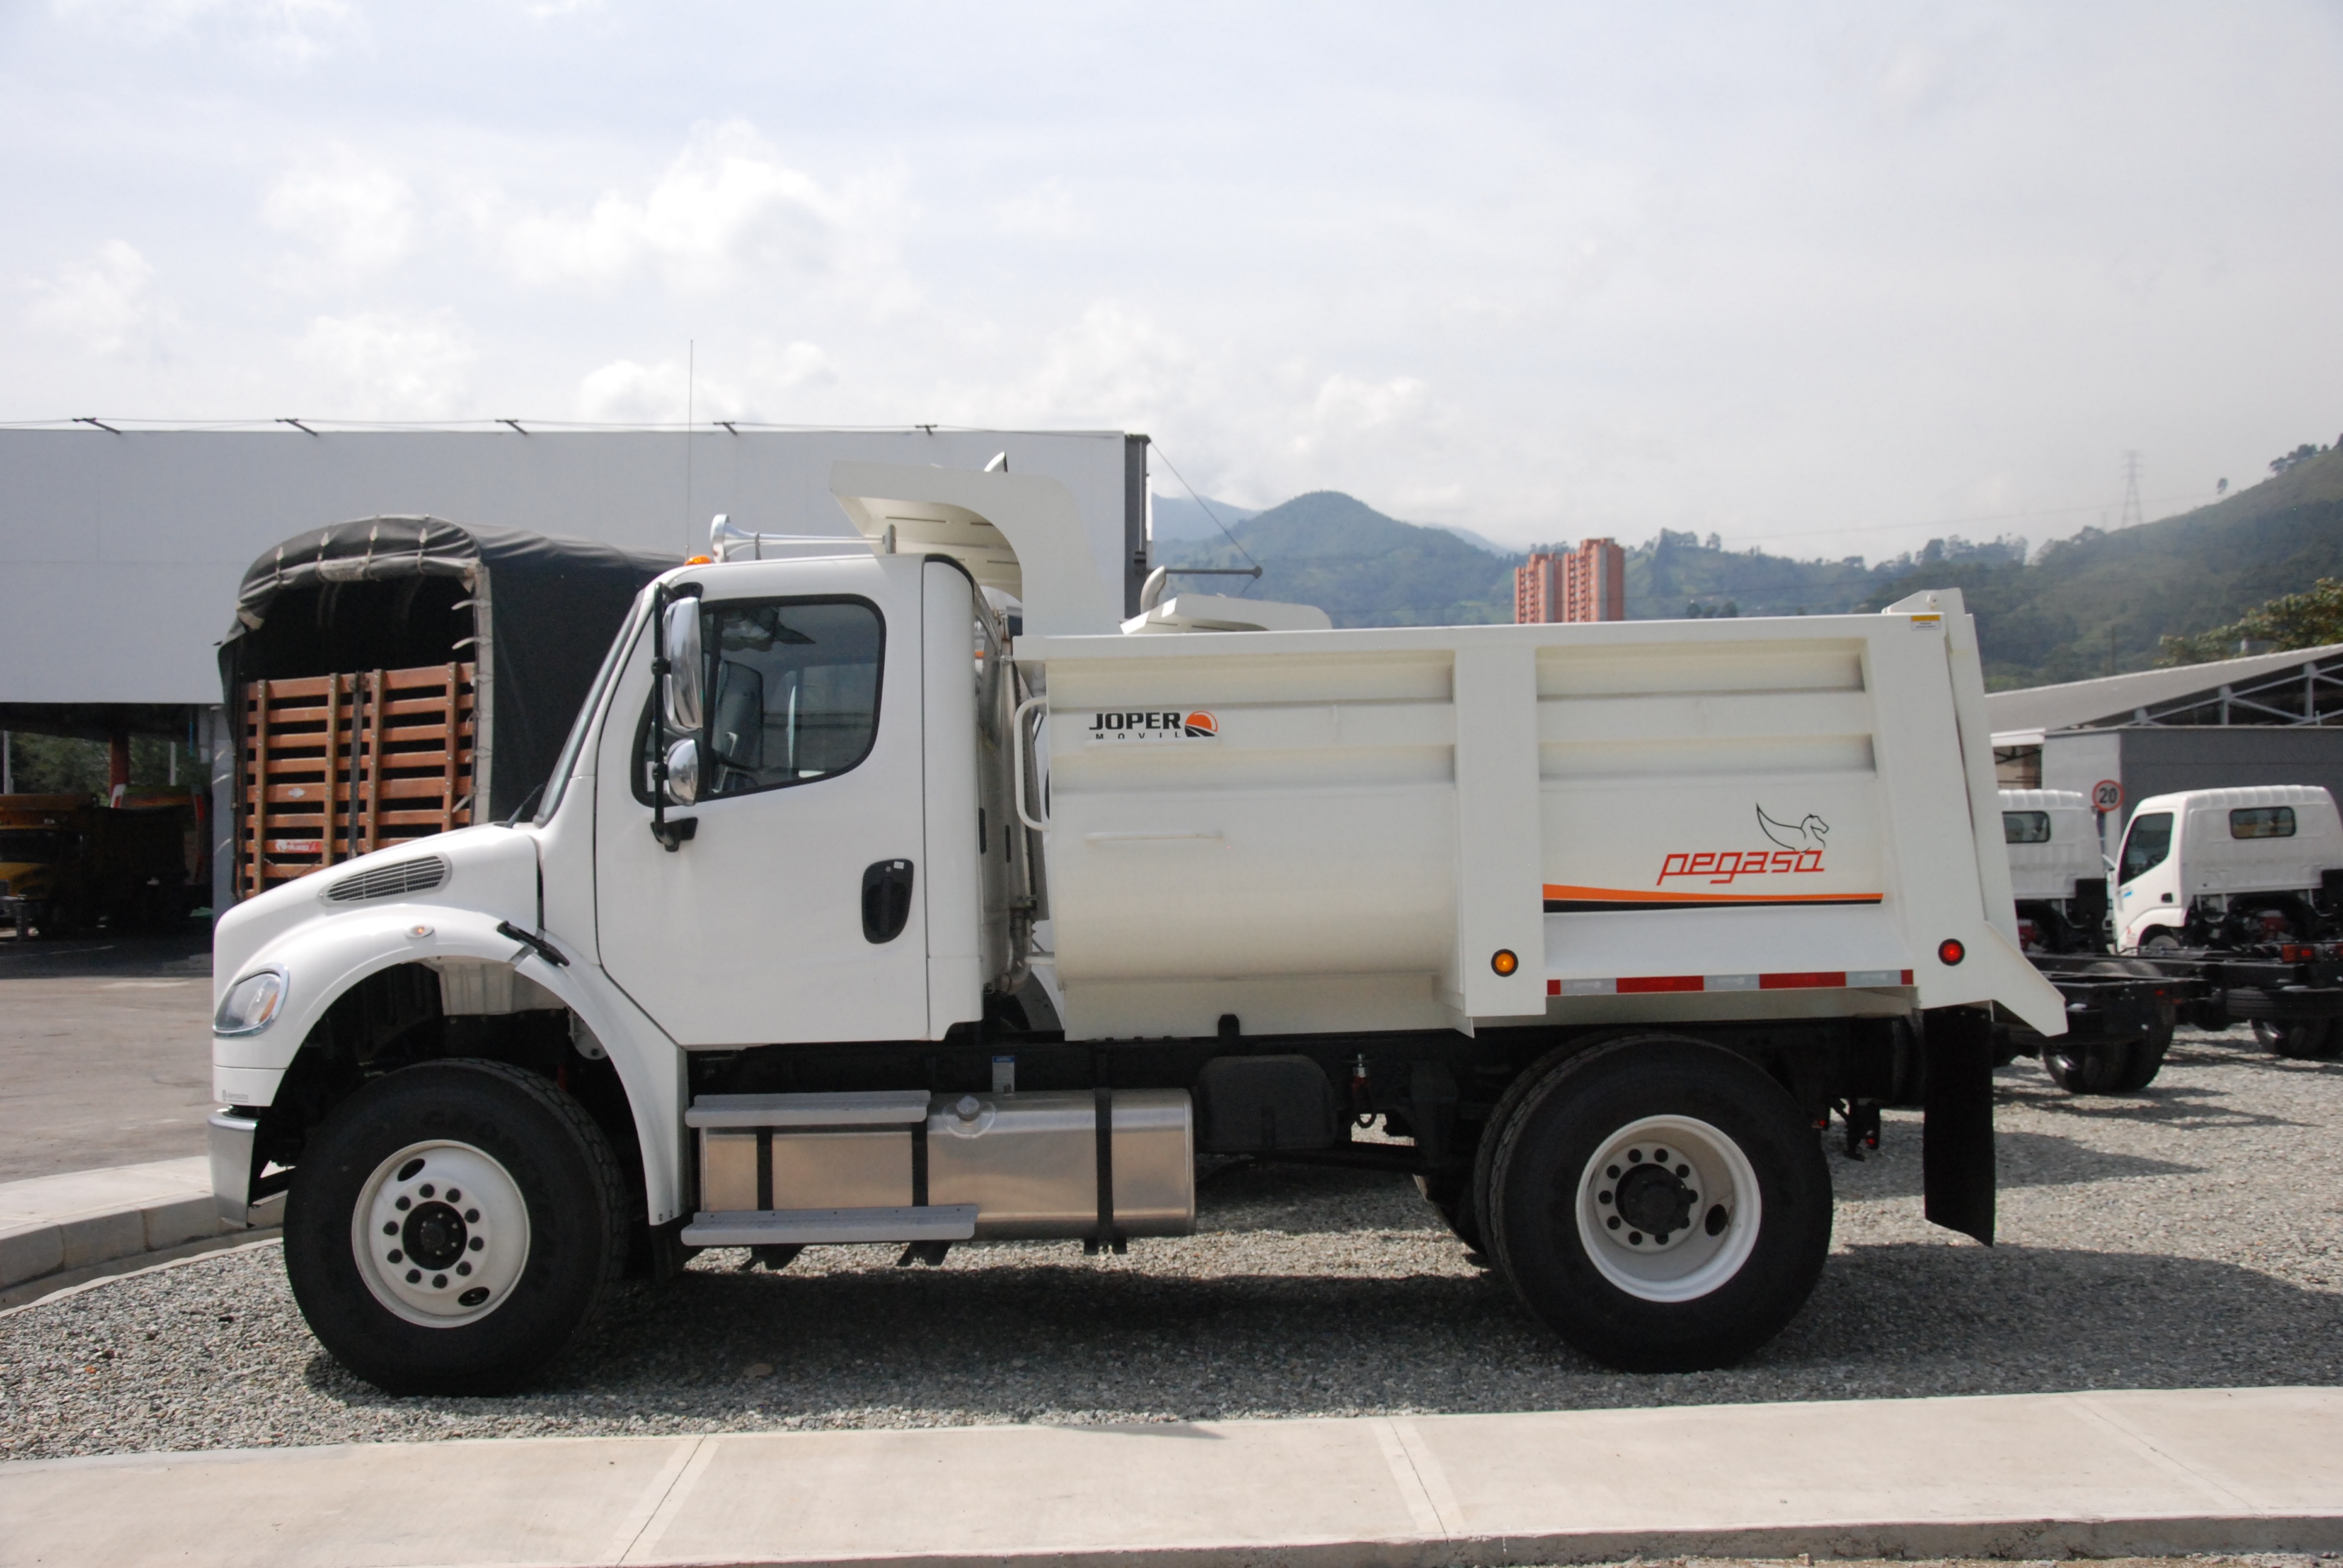
car, transport, truck, vehicle, commercial vehicle, pickup truck, construction equipment, land vehicle, heavy transport, automobile make, light commercial vehicle, trailer truck, volqueta, cargo vehicles, ford f 550